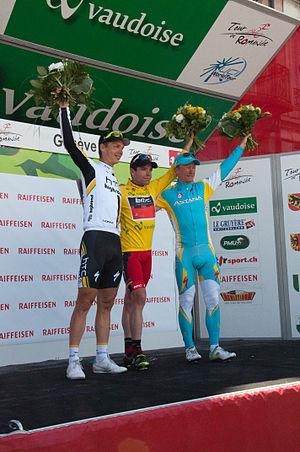
Tour de Romandie 2011, Podium final composé dans l'ordre de